Describe the emotion expressed in this image:  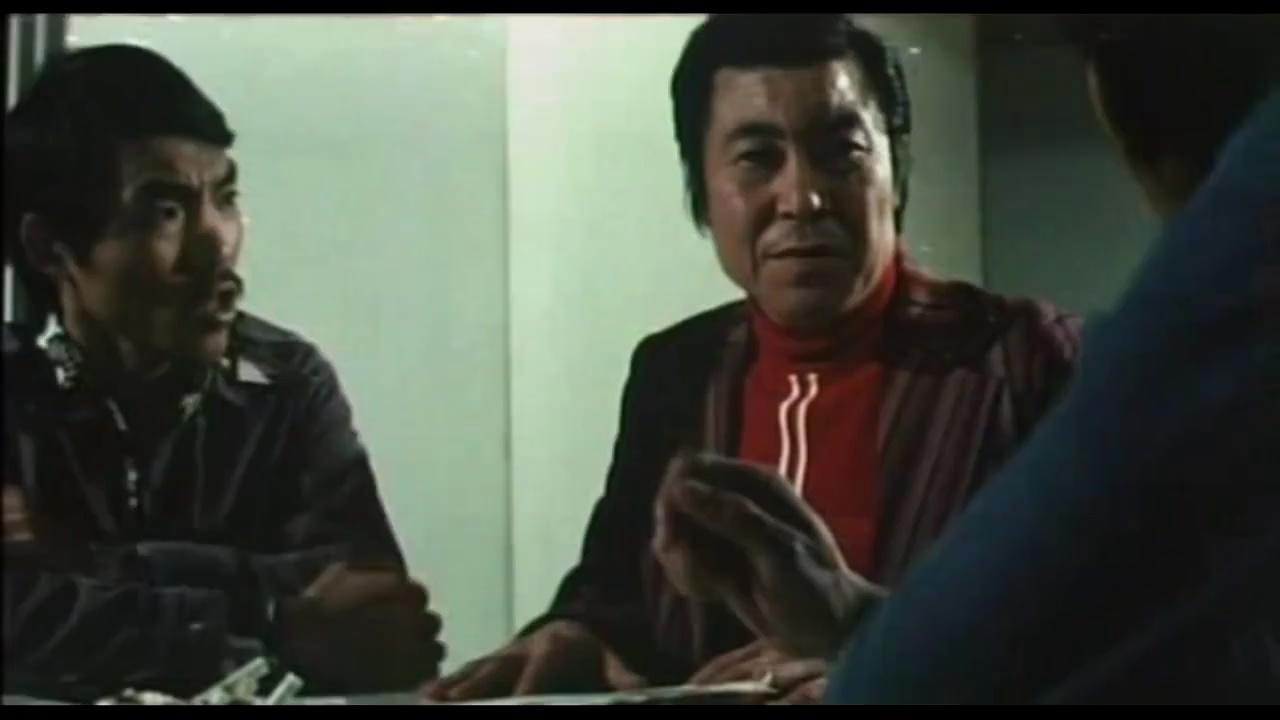
This person displays Pain, valence and arousal with low intensity.